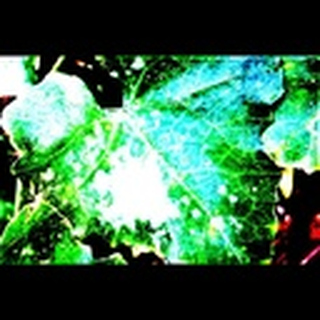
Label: cotton_powdery_mildew